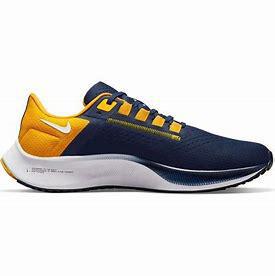
Brand: Nike
Model: College Air Zoom Pegasus 38